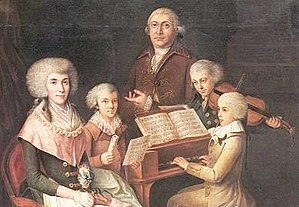
Mozarts rejser til Italien / Første rejse, december 1769 – marts 1771 / Fra Milano til Napoli
Mozart (ved tangenterne) og Thomas Linley (på violin) i Firenze i 1770.
Mozarts rejser til Italien omfatter tre rejser som den unge Wolfgang Amadeus Mozart og hans far Leopold foretog i Italien mellem 1769 og 1773. Den første var en udvidet rundtur på 15 måneder. Den blev finansieret af forestillinger for adelen og ved offentlige koncerter og omfattede de vigtigste italienske byer. De senere ture gik til Milano, hvor Wolfgang skulle færdiggøre operaer, som var bestilt under det første besøg.